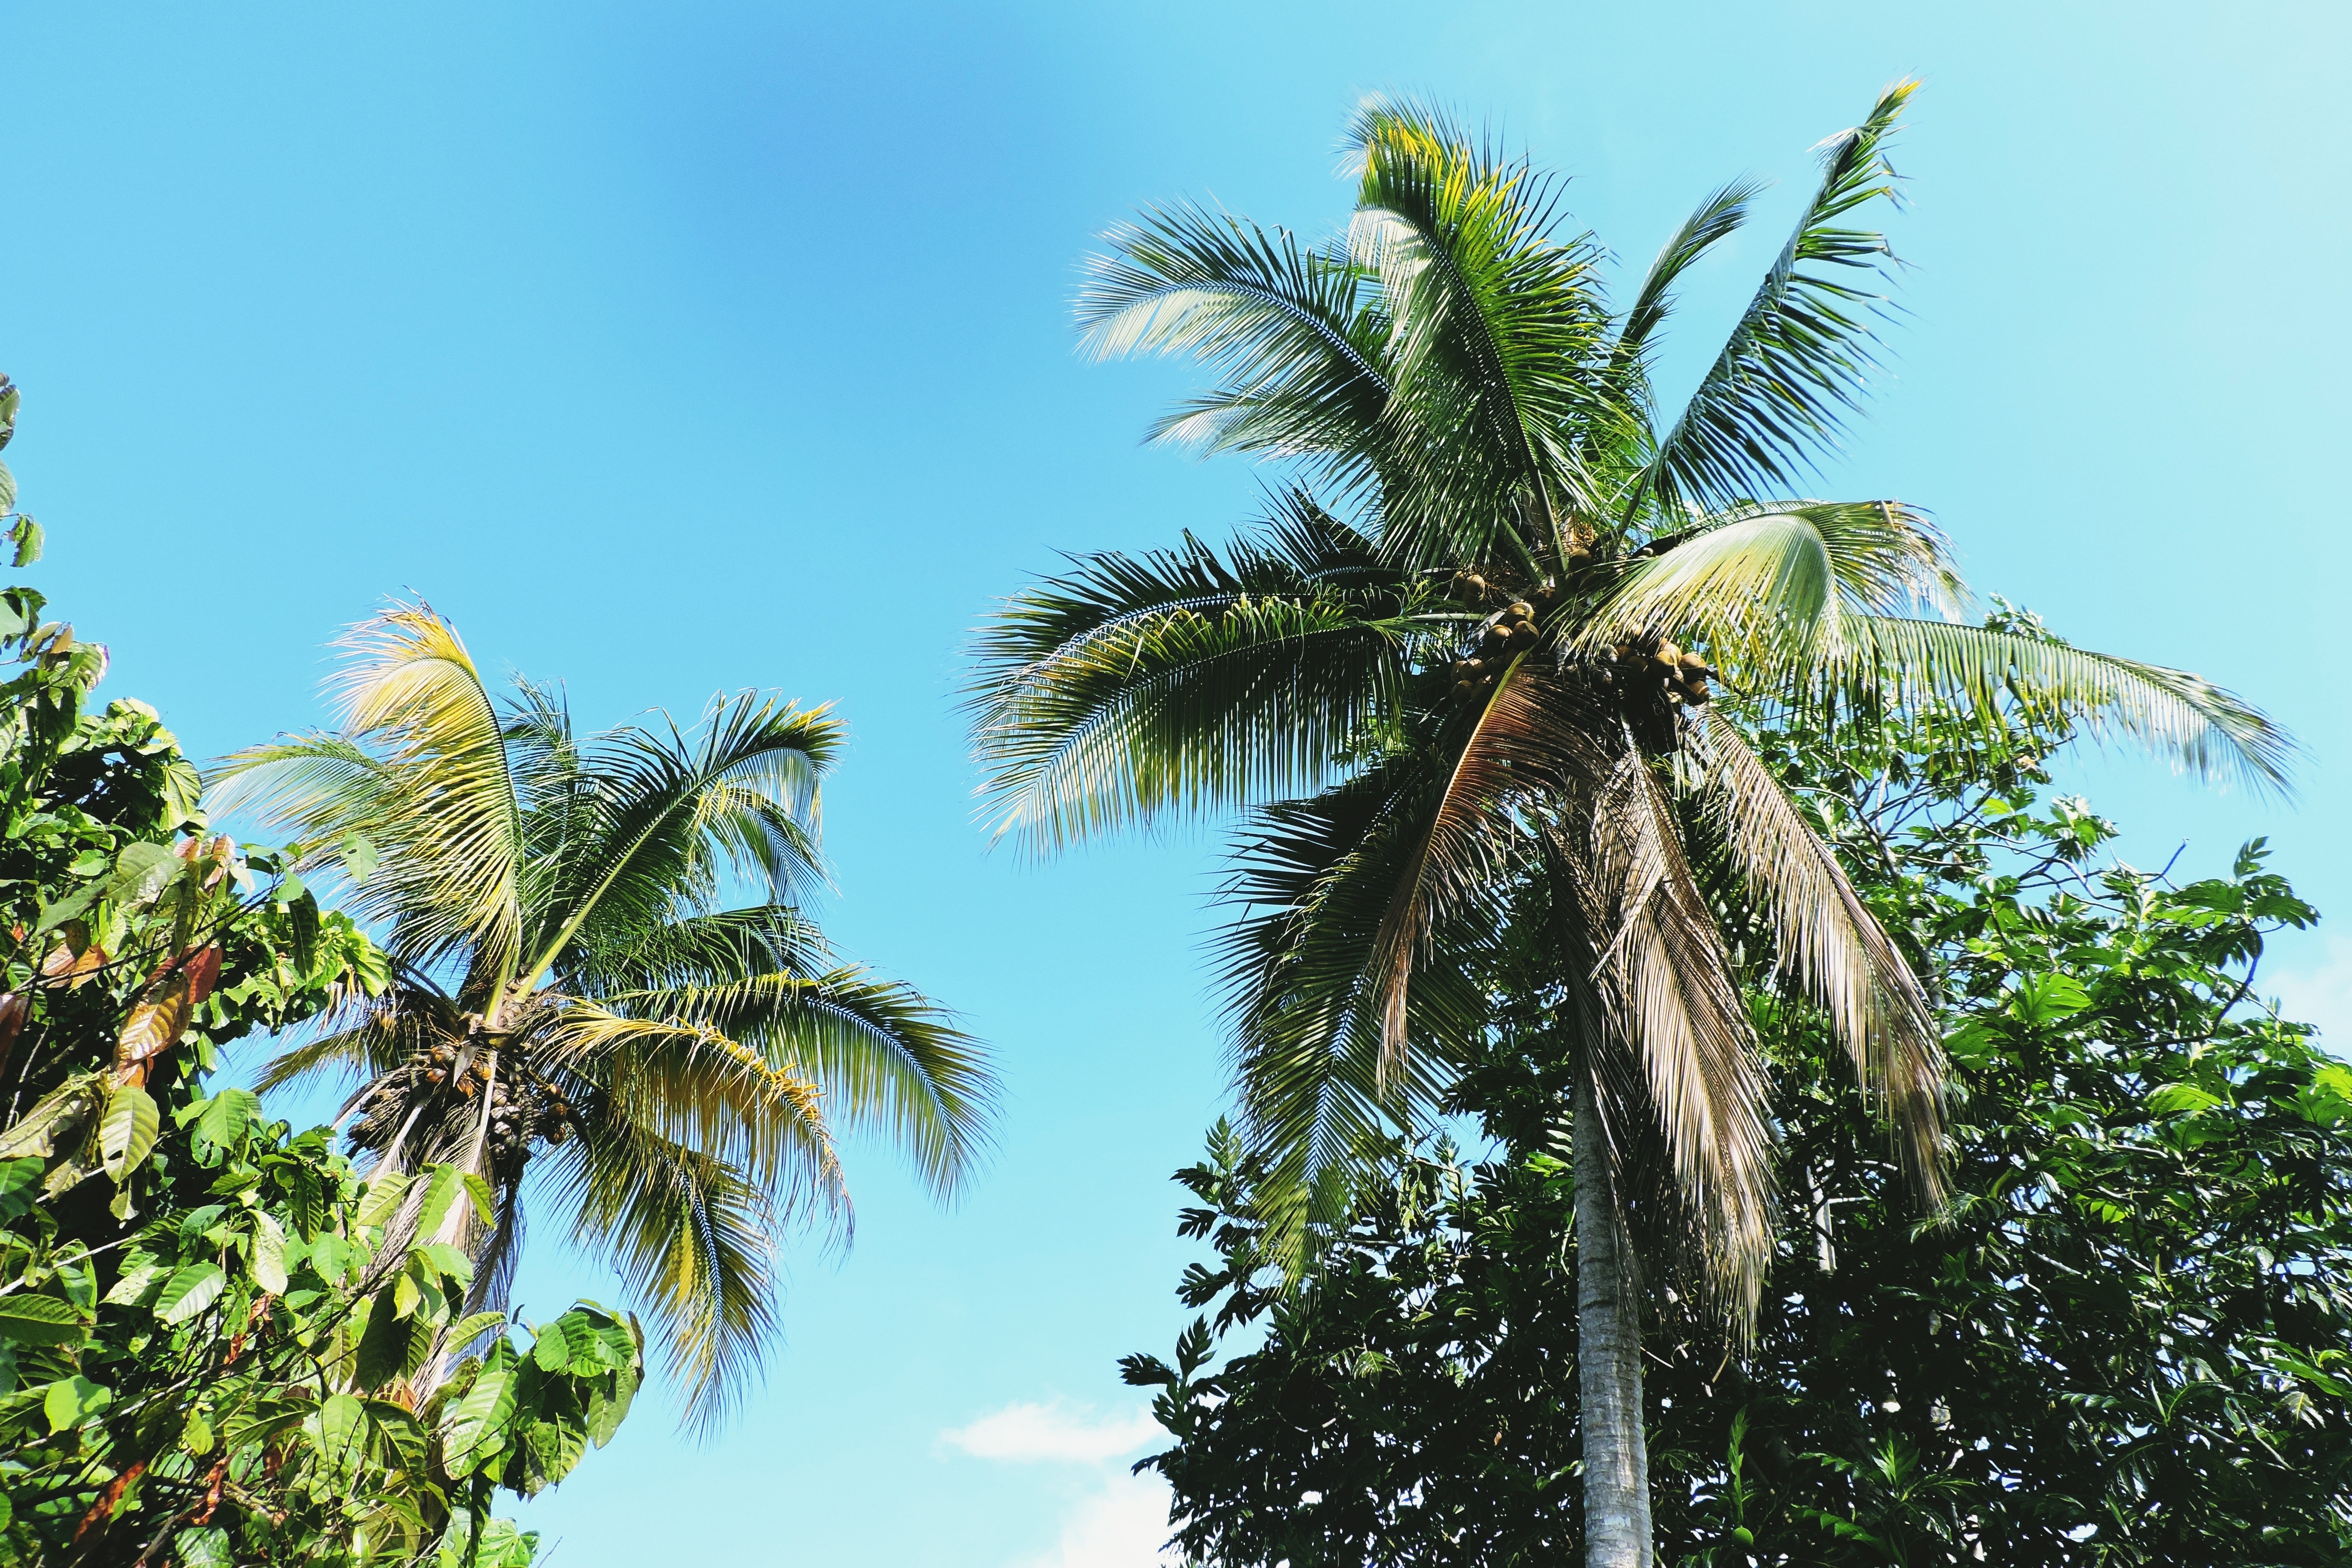
tree, vegetation, palm tree, sky, arecales, elaeis, coconut, woody plant, plant, daytime, attalea speciosa, tropics, terrestrial plant, botany, Roystonea, borassus flabellifer, vacation, caribbean, date palm, Desert Palm, flowering plant